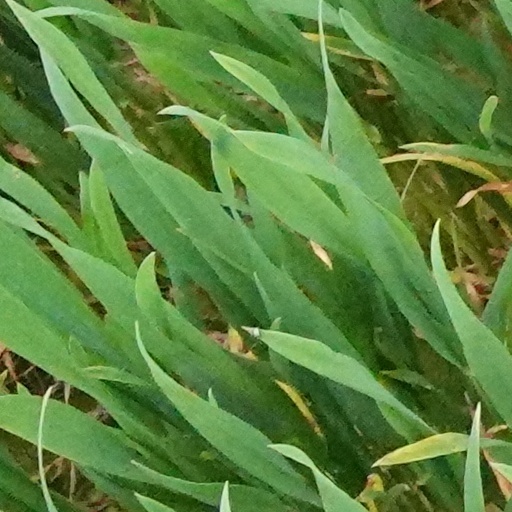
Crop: wheat